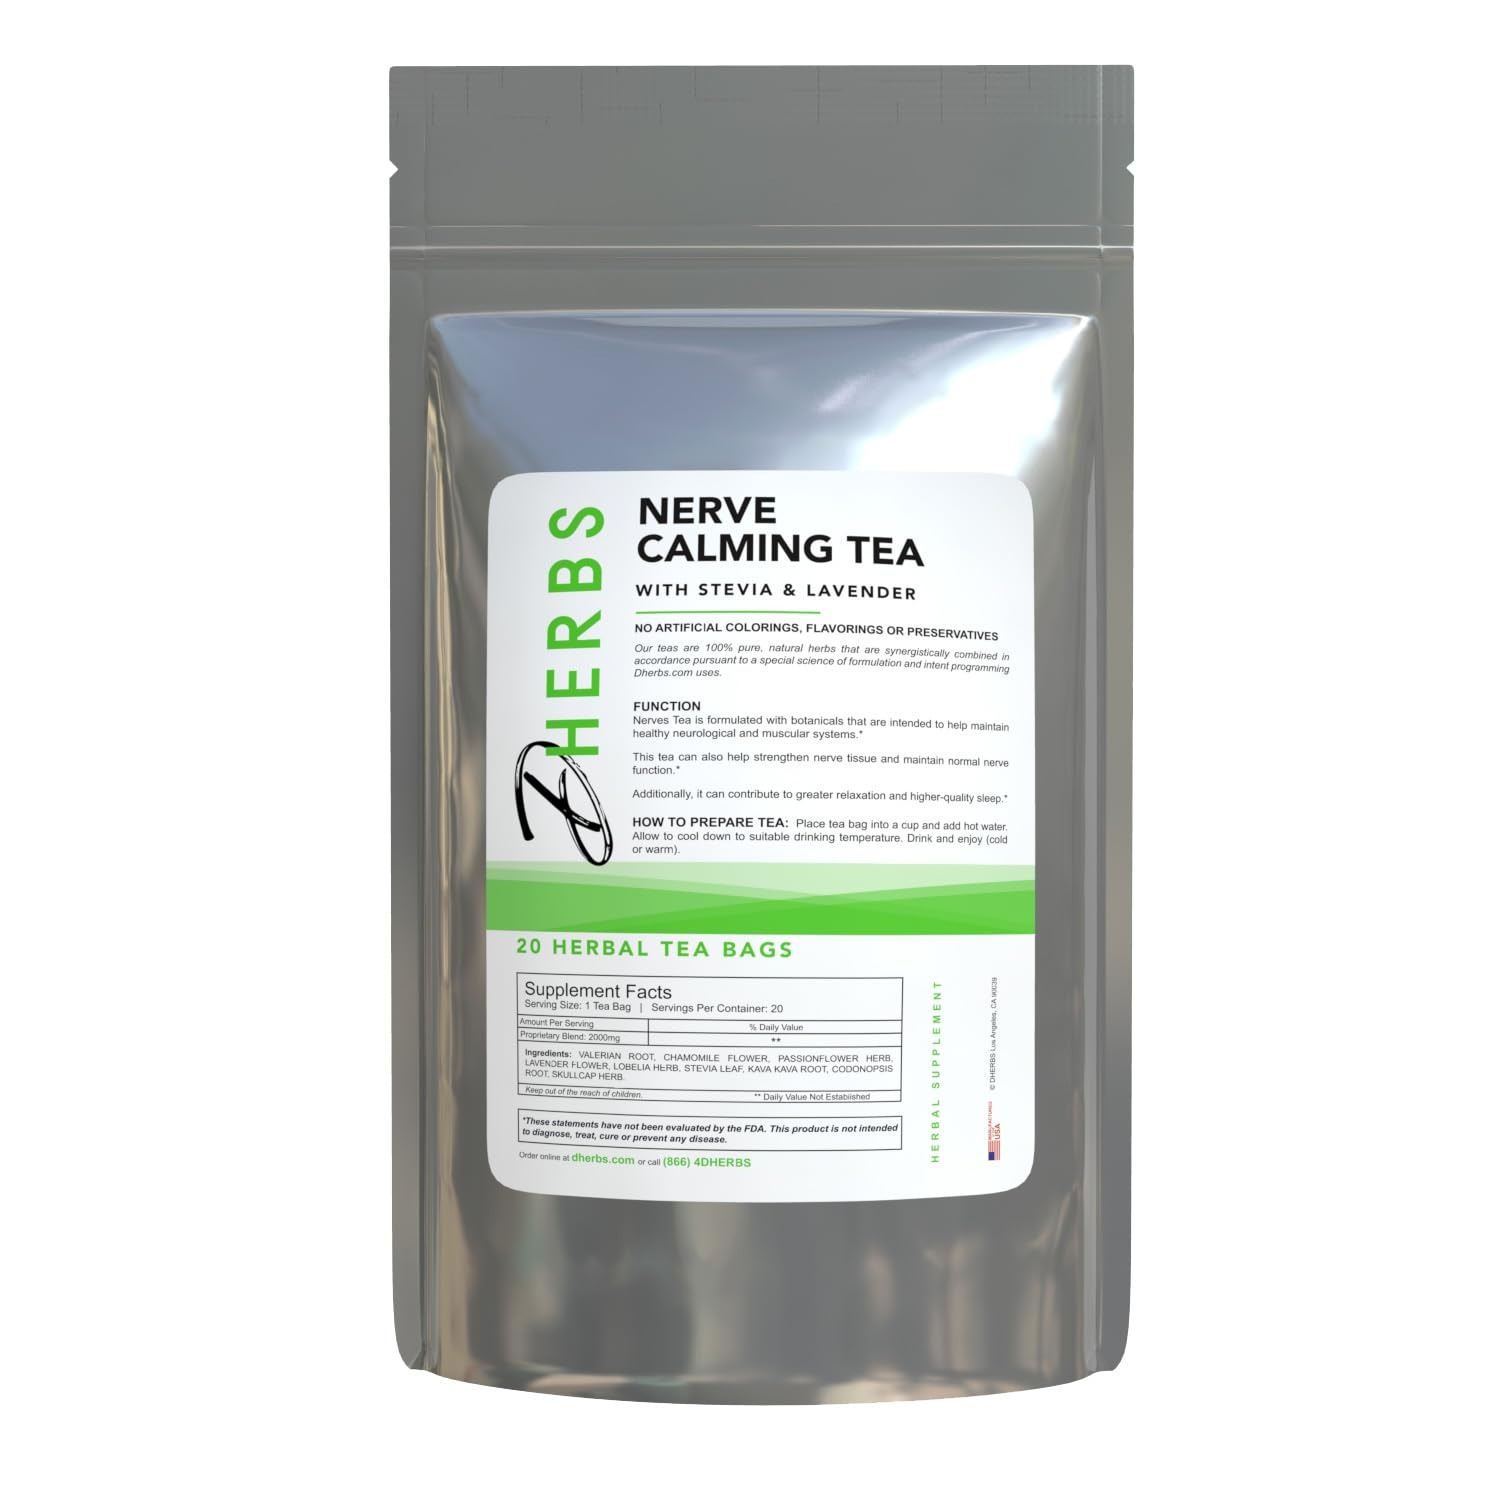
Item Name: Dherbs Nerve-Calming Tea, 40 Grams
Bullet Point 1: Helps to maintan healthy nerve tissue*
Bullet Point 2: Helps to promote relaxation*
Bullet Point 3: Contributes to deeper, higher-quality sleep*
Product Description: Herbal tea intended to help maintain a healthy nervous system in the body.
Value: 1.411
Unit: Ounce

Price: 19.14